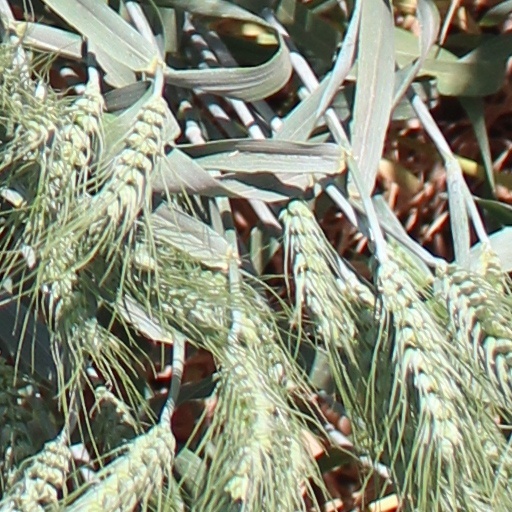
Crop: wheat